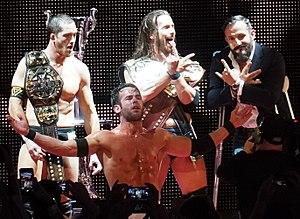
The Undisputed Era est un clan de catcheurs heel composé de Adam Cole, Bobby Fish, Kyle O'Reilly et Roderick Strong. Ils travaillent actuellement à la WWE dans la division NXT.